List of birds of California

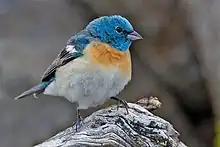
Lazuli bunting

The wood warblers are a group of small and often colorful passerine birds restricted to the New World. Most are arboreal, but some are more terrestrial. Most members of this family are insectivores.